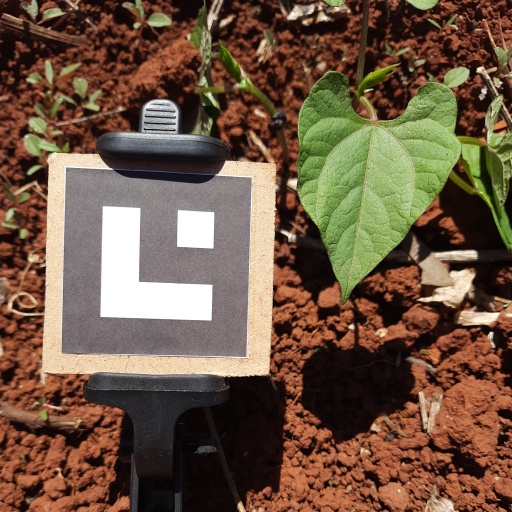
Observations: flat surface, no eating holes, under sunlight